Thomas Welsby

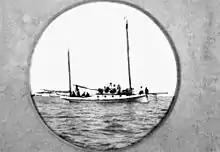
Welsby's motor launch "Sunbeam"

Perhaps his most important contribution to Queensland sport was the part that he played in the formation of the Brisbane Sailing Club which was later to become the Royal Queensland Yacht Squadron. Welsby was a passionate yachtsman and owned a number of boats over the years including "Rip", "Charm", "Vagabond", "Bohemian", "Amity" and the motor launch "Sunbeam". He was Commodore of the Squadron between 1903 and 1909 and donated the Amity Cup. In 1918 he published "The History of the Royal Queensland Yacht Club."